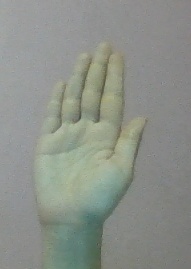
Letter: seen